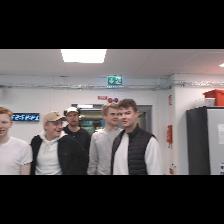
Label: Human